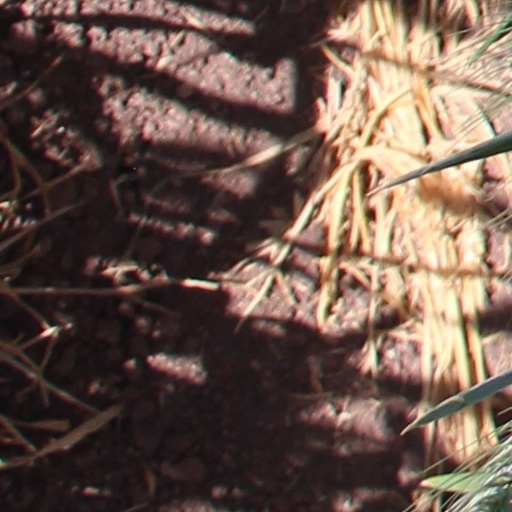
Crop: wheat